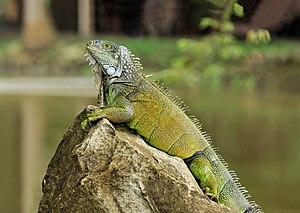
Iguane vert (Iguana iguana) vivant en liberté dans le jardin botanique de Portoviejo, Équateur. Il s'agit d'une femelle, comme l'indiquent les épines dorsales relativement courtes et la coloration verte du corps. Русский: Обыкновенная игуана (Iguana iguana), самка. Эквадор.
Iguana iguana est une espèce de sauriens de la famille des Iguanidae. En français, elle est nommée Iguane vert ou Iguane commun.
Le nom reptiles désigne des animaux terrestres à température variable, au corps souvent allongé et recouvert d'écailles, et dont la démarche, pattes écartées et corps proche du sol, est proche de la reptation. Ce groupe, que les sources notamment antérieures au XXIᵉ siècle considèrent comme un taxon dénommé Reptilia, inclut dans ce cas des animaux disparus comme les dinosaures, les ichthyosaures, les plésiosaures, les pliosaures, les ptérosaures. Depuis l'essor de la cladistique et surtout du cladisme, un nombre croissant de chercheurs considère que le mot reptile ne doit plus être utilisé comme un taxon valide car il ne désigne pas un groupe holophylétique dont les espèces descendent toutes d'un ancêtre commun « reptilien » exclusif, mais forment un regroupement paraphylétique d'espèces semblables par les caractères de l'ectothermie et des écailles. Le groupe « reptiles » serait ainsi paraphylétique parce que les ancêtres communs du groupe ont aussi produit une descendance ne possédant pas de tels caractères : les mammifères et les oiseaux.